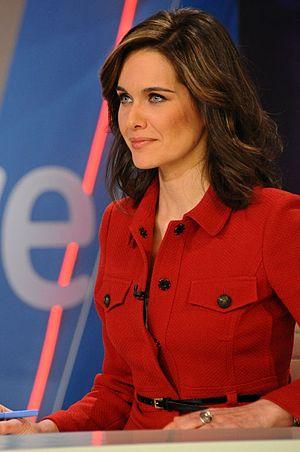
Raquel Martínez Rabanal est une journaliste et présentatrice de télévision espagnole.